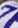
Number: 7